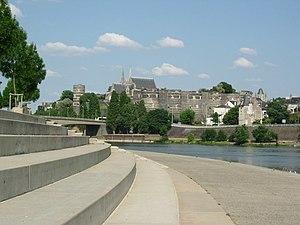
Éric Tabarly est un navigateur français, né le 24 juillet 1931 à Nantes et mort en mer d'Irlande le 13 juin 1998 à la suite d'une chute à la mer.